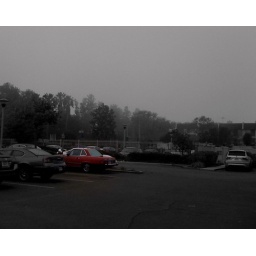
car in red